Continuous casting

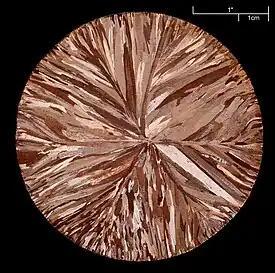
The macrostructure of continuously cast copper (99.95% pure), etched, ∅ ≈

Continuous casting, also called strand casting, is the process whereby molten metal is solidified into a "semifinished" billet, bloom, or slab for subsequent rolling in the finishing mills. Prior to the introduction of continuous casting in the 1950s, steel was poured into stationary molds to form ingots. Since then, "continuous casting" has evolved to achieve improved yield, quality, productivity and cost efficiency. It allows lower-cost production of metal sections with better quality, due to the inherently lower costs of continuous, standardised production of a product, as well as providing increased control over the process through automation. This process is used most frequently to cast steel (in terms of tonnage cast). Aluminium and copper are also continuously cast.